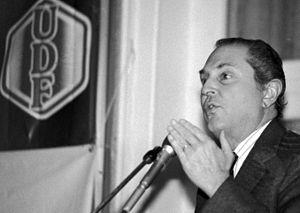
Michel d'Ornano.
Michel d'Ornano, né le 12 juillet 1924 à Paris et mort le 8 mars 1991 à Garches, est un homme politique français.
Le Centre international de Deauville, ou, depuis le 8 septembre 2014, le CID Anne d'Ornano, est le palais des congrès de Deauville.
Politique en Basse-Normandie.